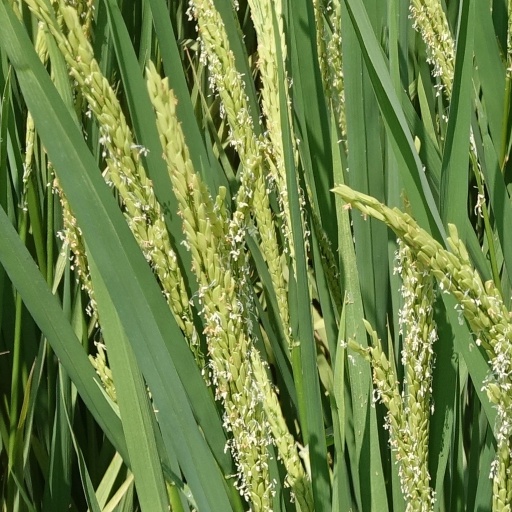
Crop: rice